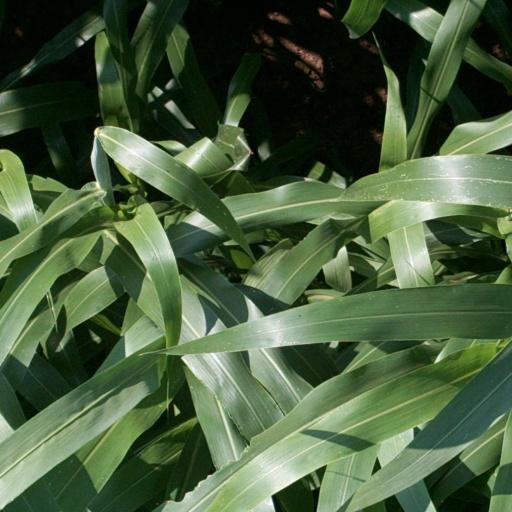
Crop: sorghum